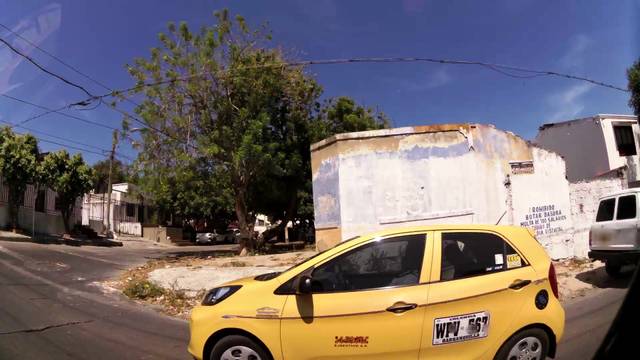
Region: Colombia
Coordinates: 10.979, -74.798